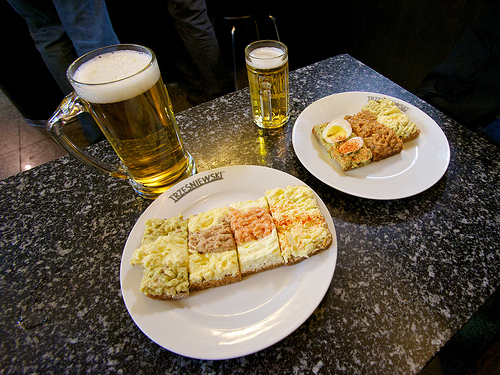
question: テーブルは何台ありますか？
answer: １台

question: テーブルの上にビール瓶はいくつ置いてありますか？
answer: ０本

question: テーブルの上に布は何枚敷いてありますか？
answer: ０枚

question: テーブルの上に銀色のフォークは何本ありますか？
answer: ０本

question: テーブルの上に置いてあるグラスにはどんな飲み物が入っていますか？
answer: ビール

question: テーブルの上にビールジョッキはいくつ置いてありますか？
answer: ２つ

question: テーブルに食べ物がのった皿は何枚ありますか？
answer: ２枚

question: テーブルの上にある皿は何色ですか？
answer: 白色